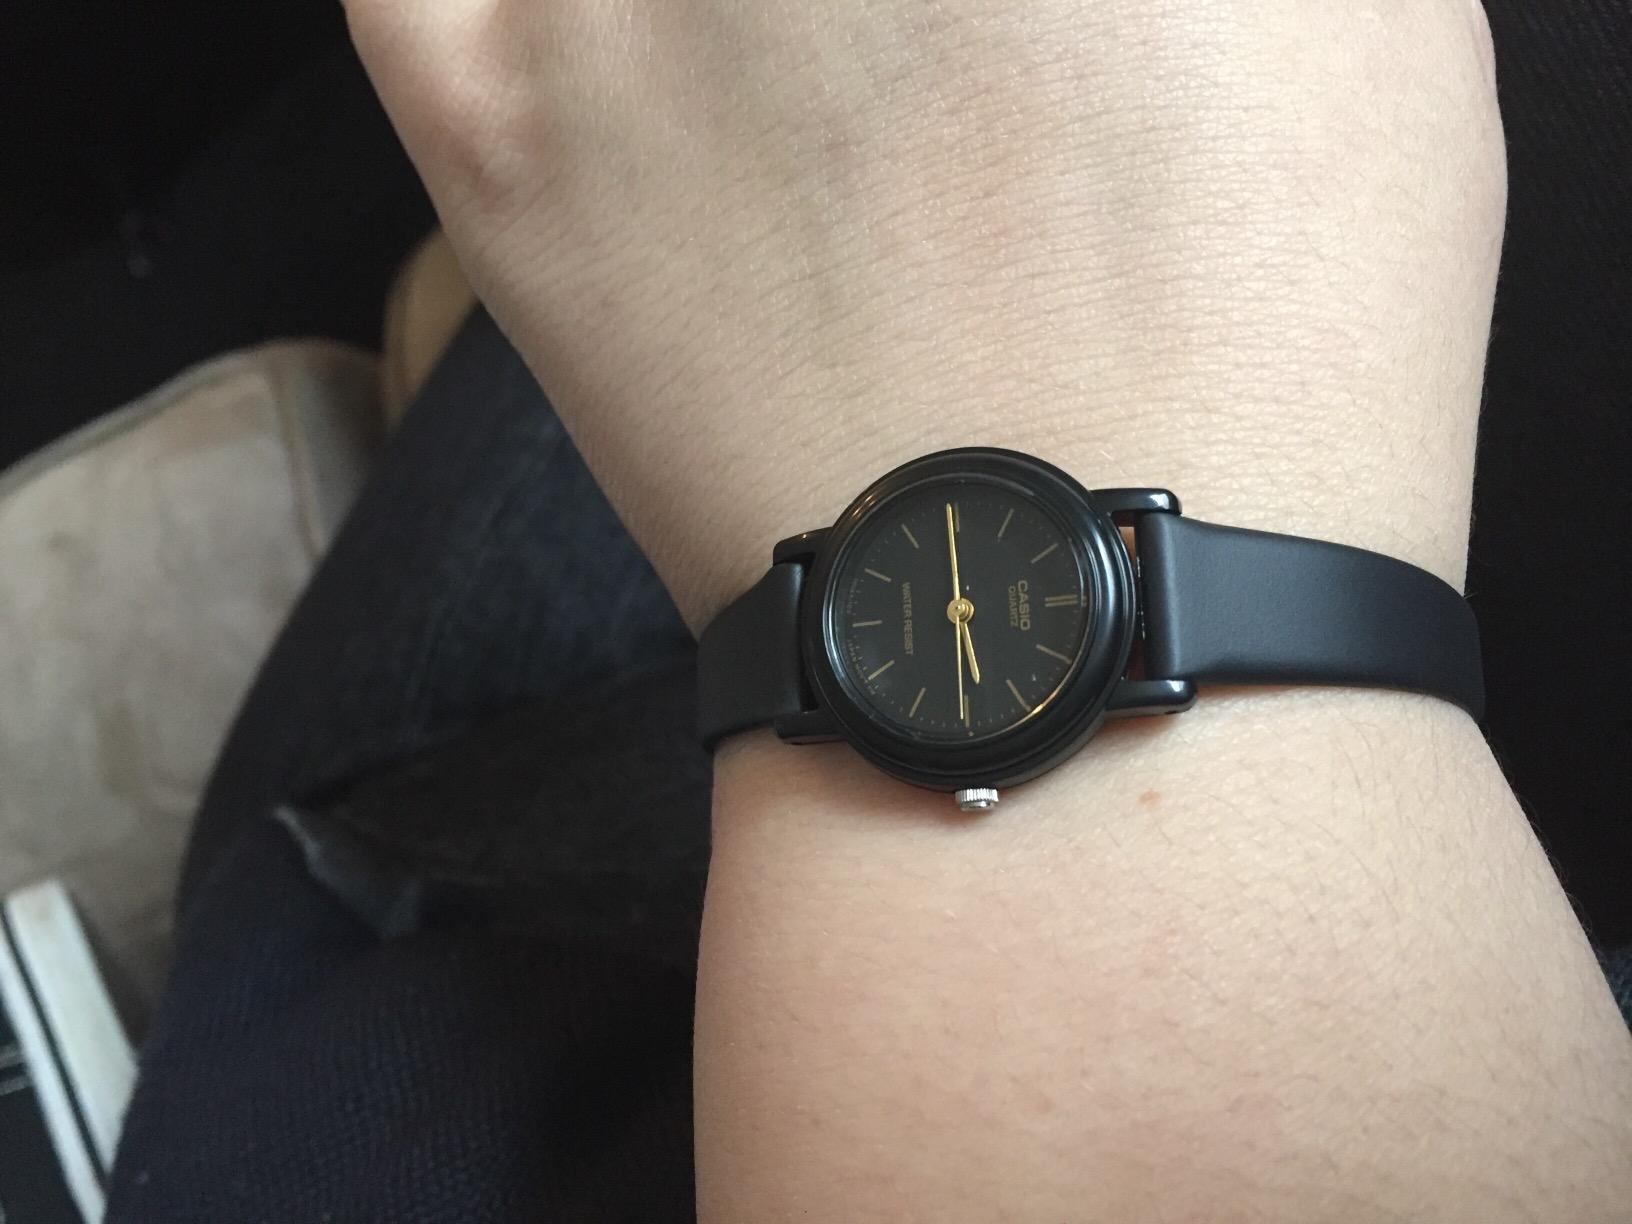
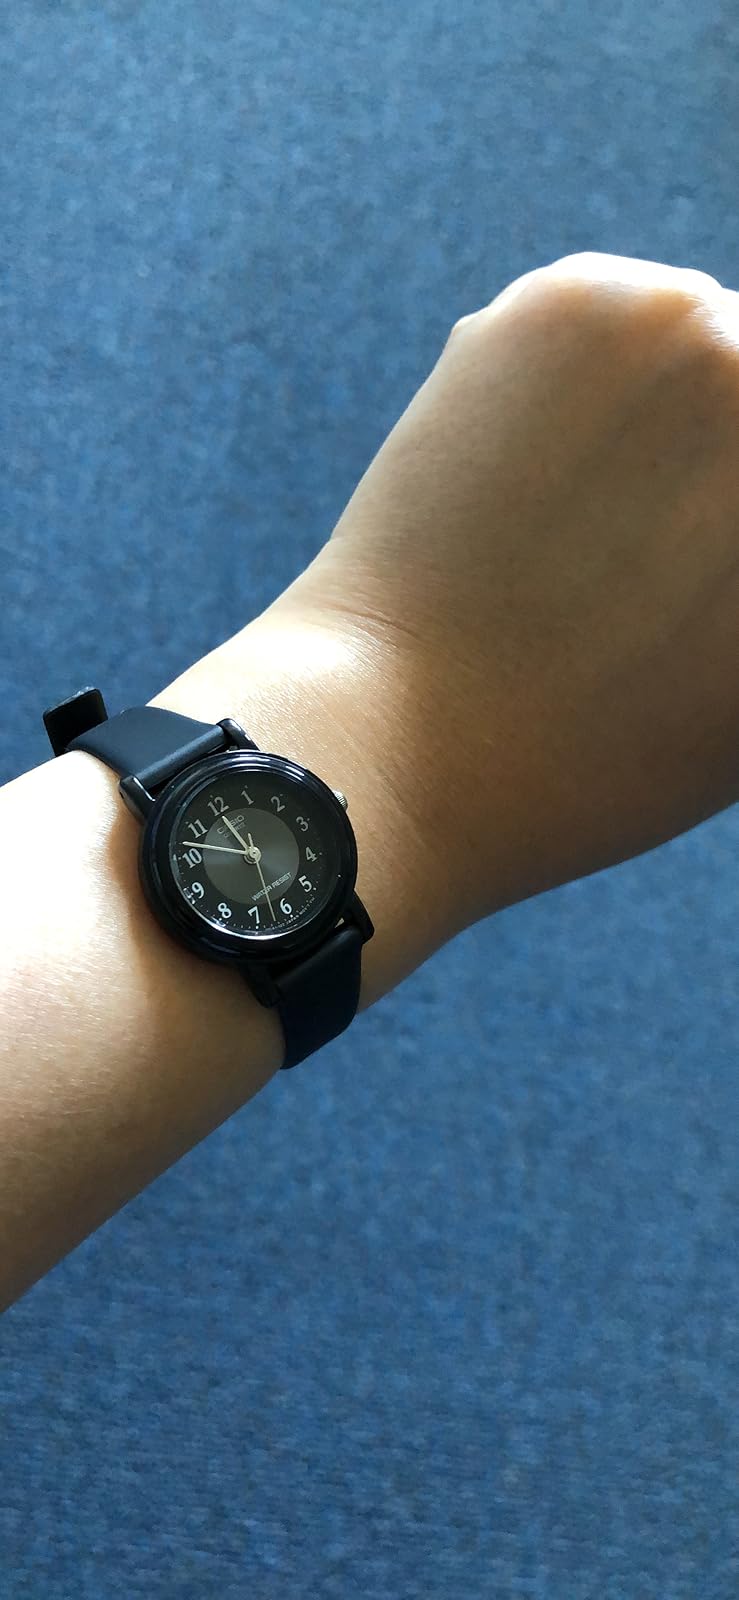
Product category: accessories_watch
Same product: no